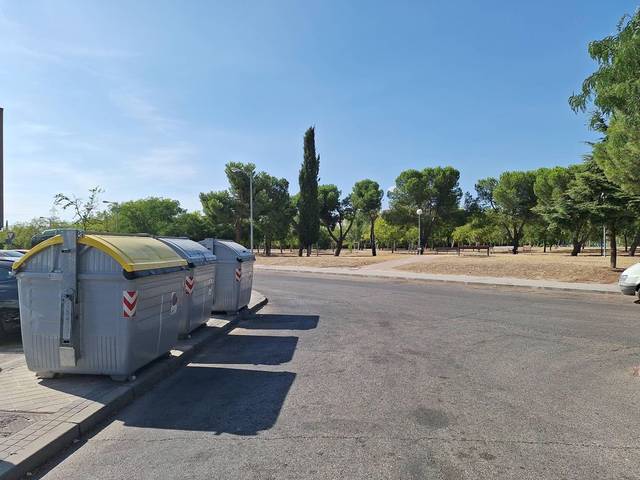
Region: Spain
Coordinates: 40.325, -3.783